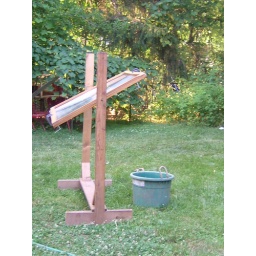
my father is officially insane. he was trying to use his giant magnifying glass to boil the water in the bucket.